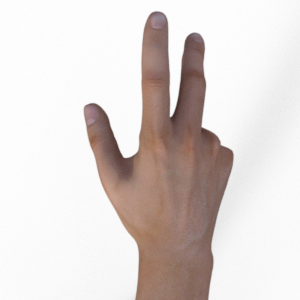
Label: scissors